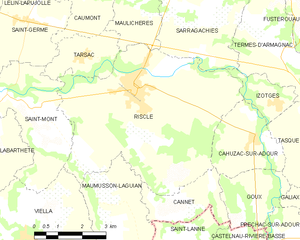
Riscle est une commune française située dans le département du Gers en région Occitanie.